Edmund Waller

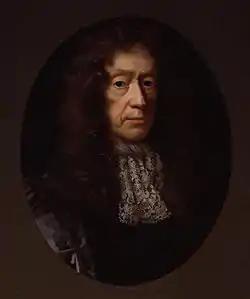
Portrait Waller, by John Riley, circa 1685

Edmund Waller, 3 March 1606 to 21 October 1687, was a poet and politician from Buckinghamshire. He sat as MP for various constituencies between 1624 and 1687, and was one of the longest serving members of the English House of Commons. Although considered a major poet by contemporaries, his literary reputation declined rapidly after his death, and he is now rarely read.